Carlos Ocariz

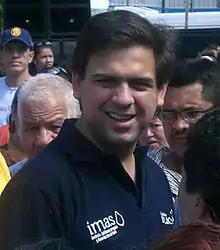
Ocariz in 2010

Carlos Eduardo Ocariz Guerra (born 1 May 1971, Caracas) is a Venezuelan politician and engineer. He was the mayor and former deputy of Sucre Municipality in east Caracas. Ocariz is a member of Justice First. On 22 February 2012, he announced he planned to run for the office of Governor of the state of Miranda after then Governor Henrique Capriles Radonski was announced as the opposition candidate against President Hugo Chávez in the 2012 presidential elections.